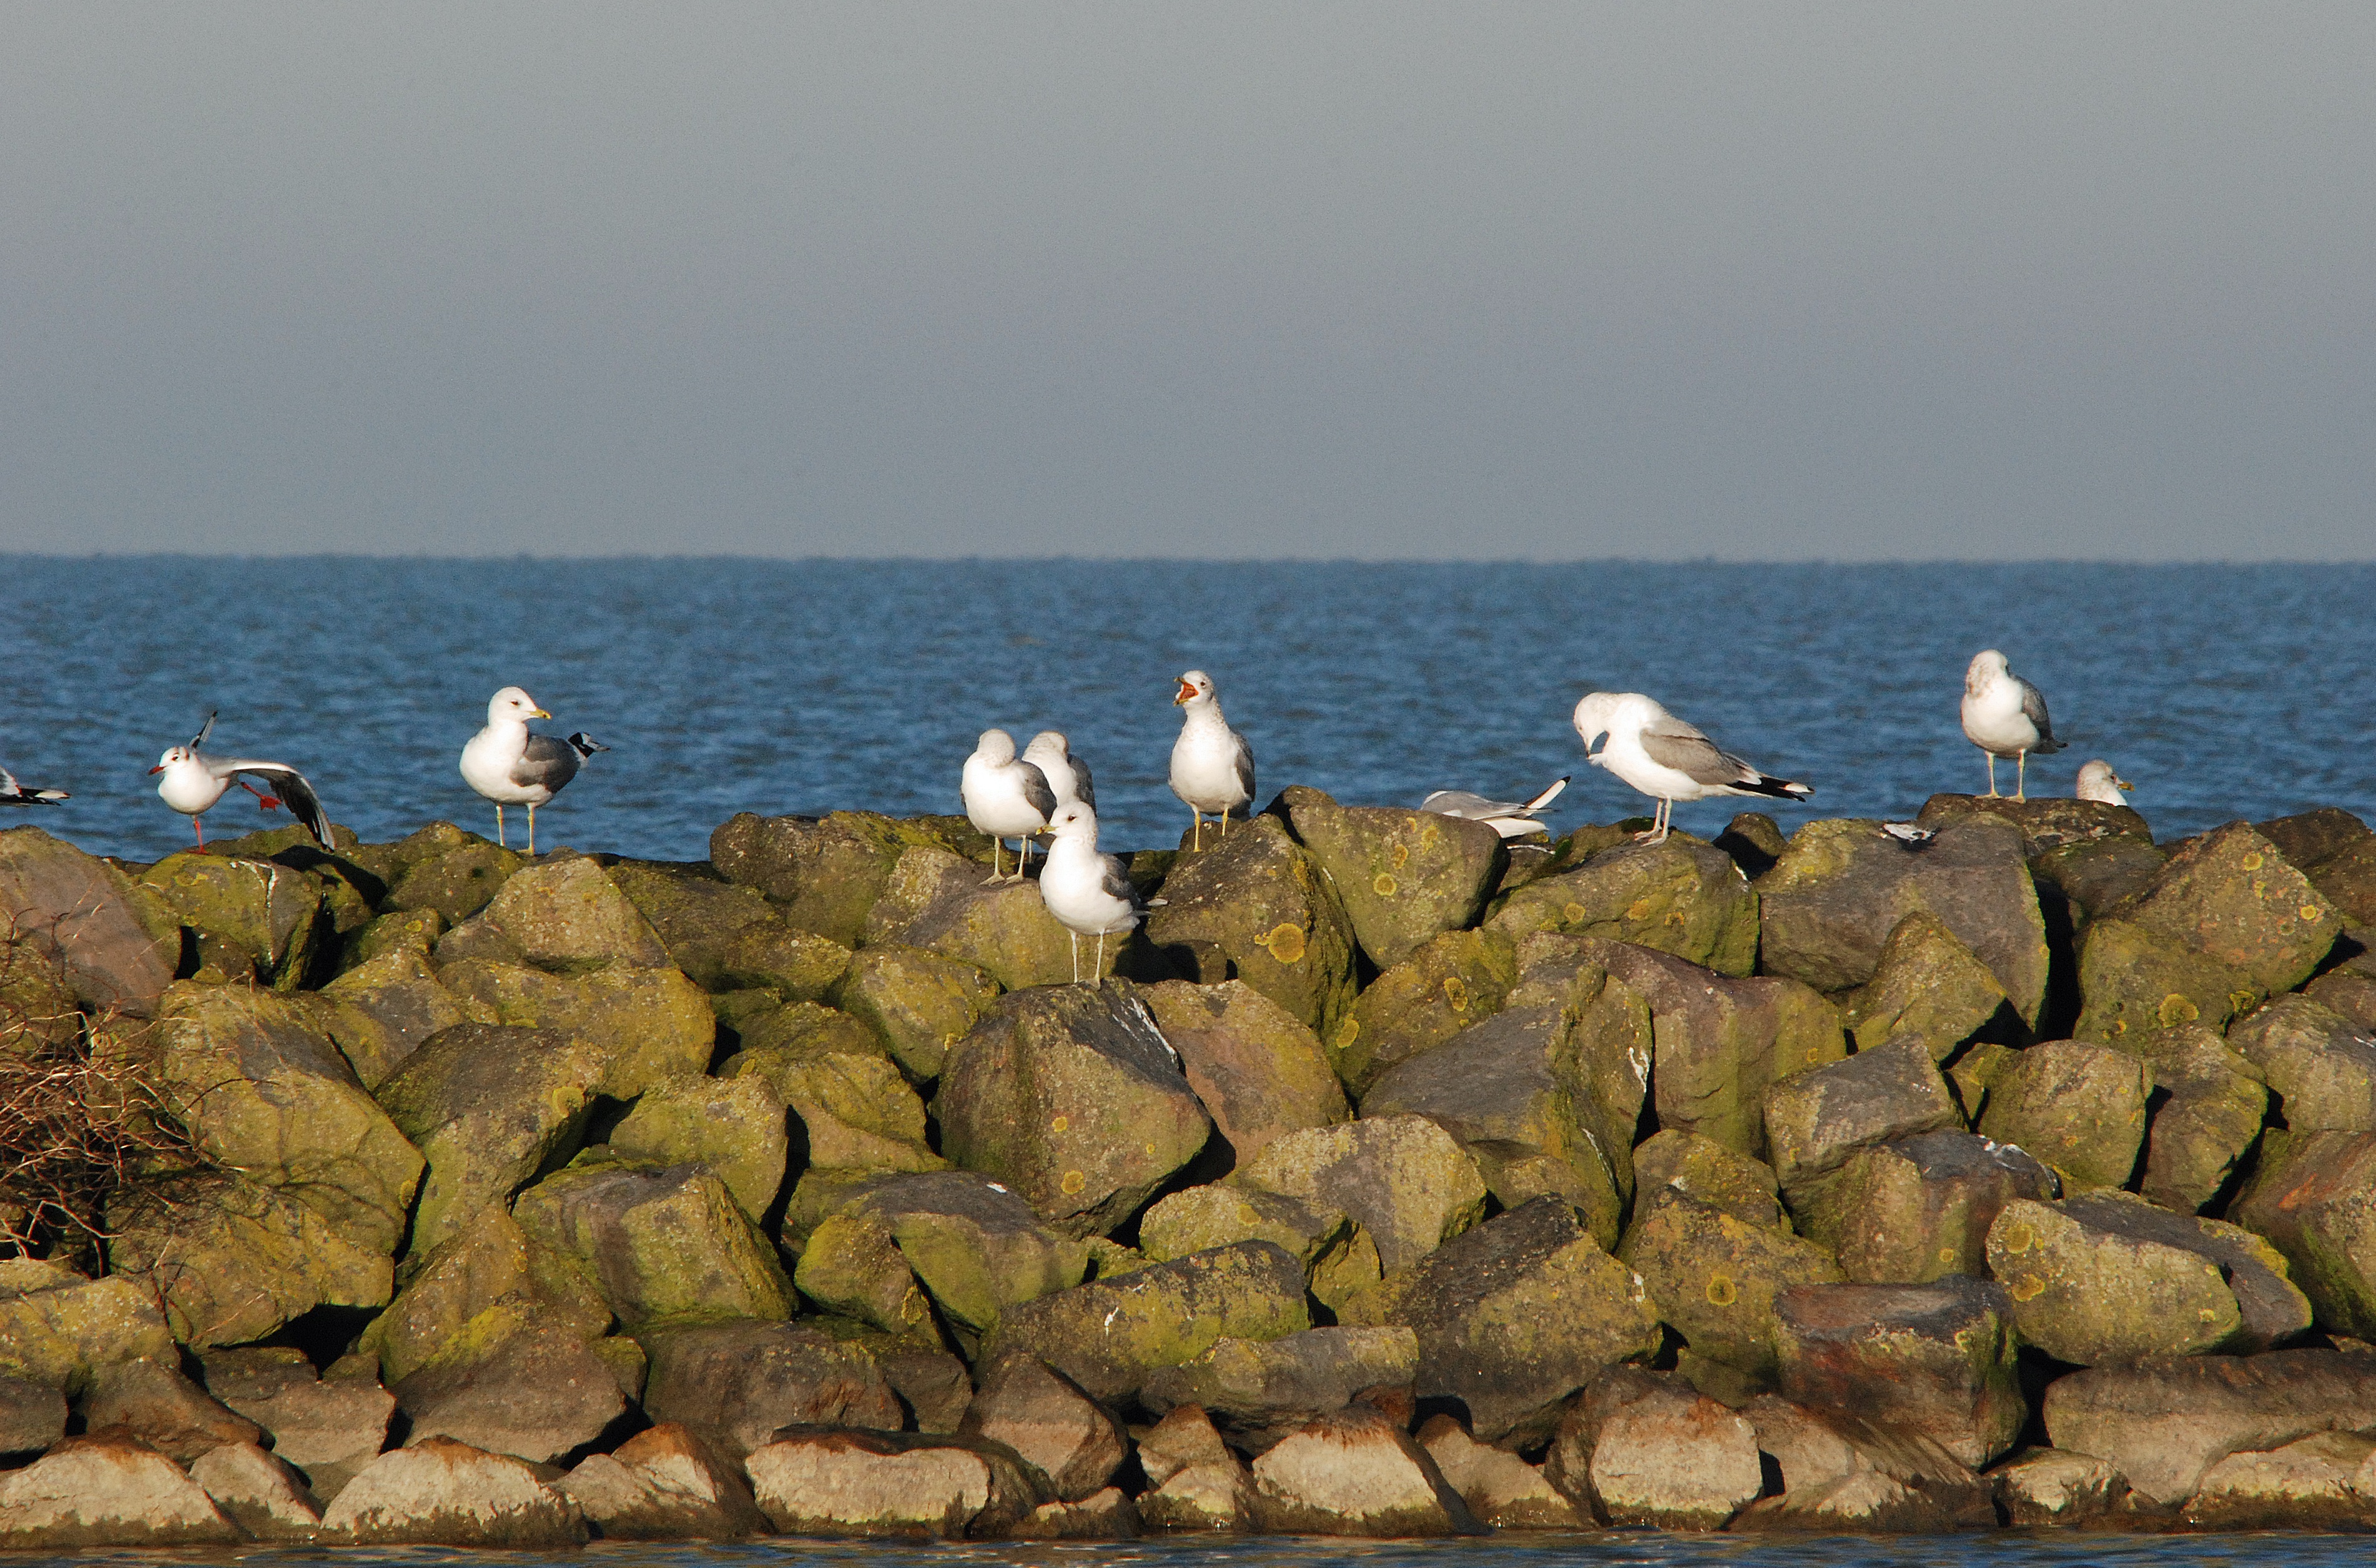
beach, sea, coast, water, nature, rock, ocean, bird, white, shore, pelican, seabird, seagull, wildlife, bay, dam, fauna, cape, dyke